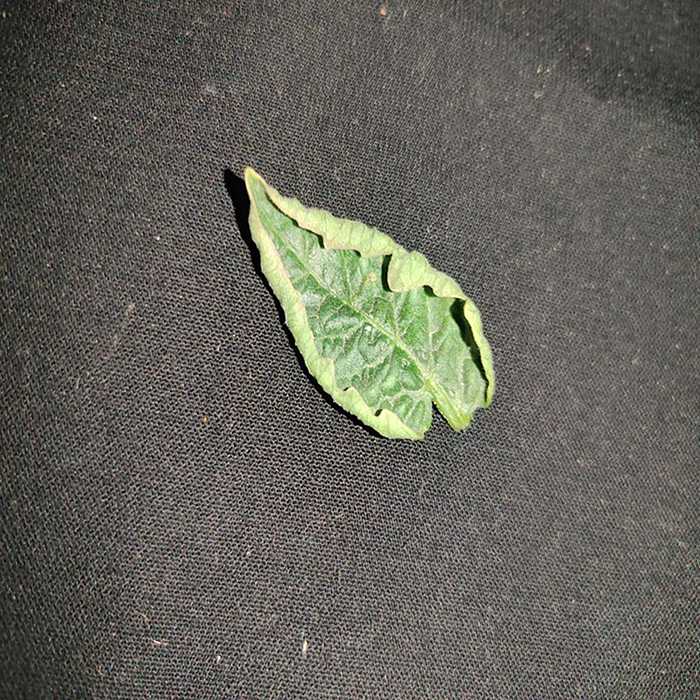
Plant: Tomato
Label: Tomato leaf curl virus